Kim Min-seo

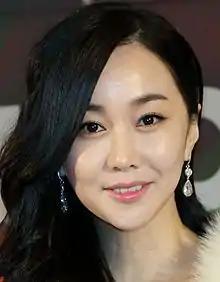
Kim in 2010

Kim Min-seo (born March 16, 1984) is a South Korean actress. She debuted as Kim Se-ha in the short-lived K-pop three-member girl group Mint, which was active from 1999 to 2000. When Mint disbanded, she turned to acting. Kim is best known for her role as a villainous queen consort in the period drama "Moon Embracing the Sun" (2012).